Lancaster Moor Hospital

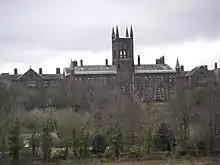

The main building, which was designed by Thomas Standen, was opened as the First Lancashire County Asylum in 1816. It was extended at various times until 1850, and is Grade II* listed. A further building, which was designed by Arnold W. Kershaw in the gothic style and known as "the Annexe", was completed in 1883 and is Grade II listed, as are its walls, railings, and gateways. The hospital's chapel, which was designed by Edward Graham Paley, was built in 1866 and is also Grade II listed.